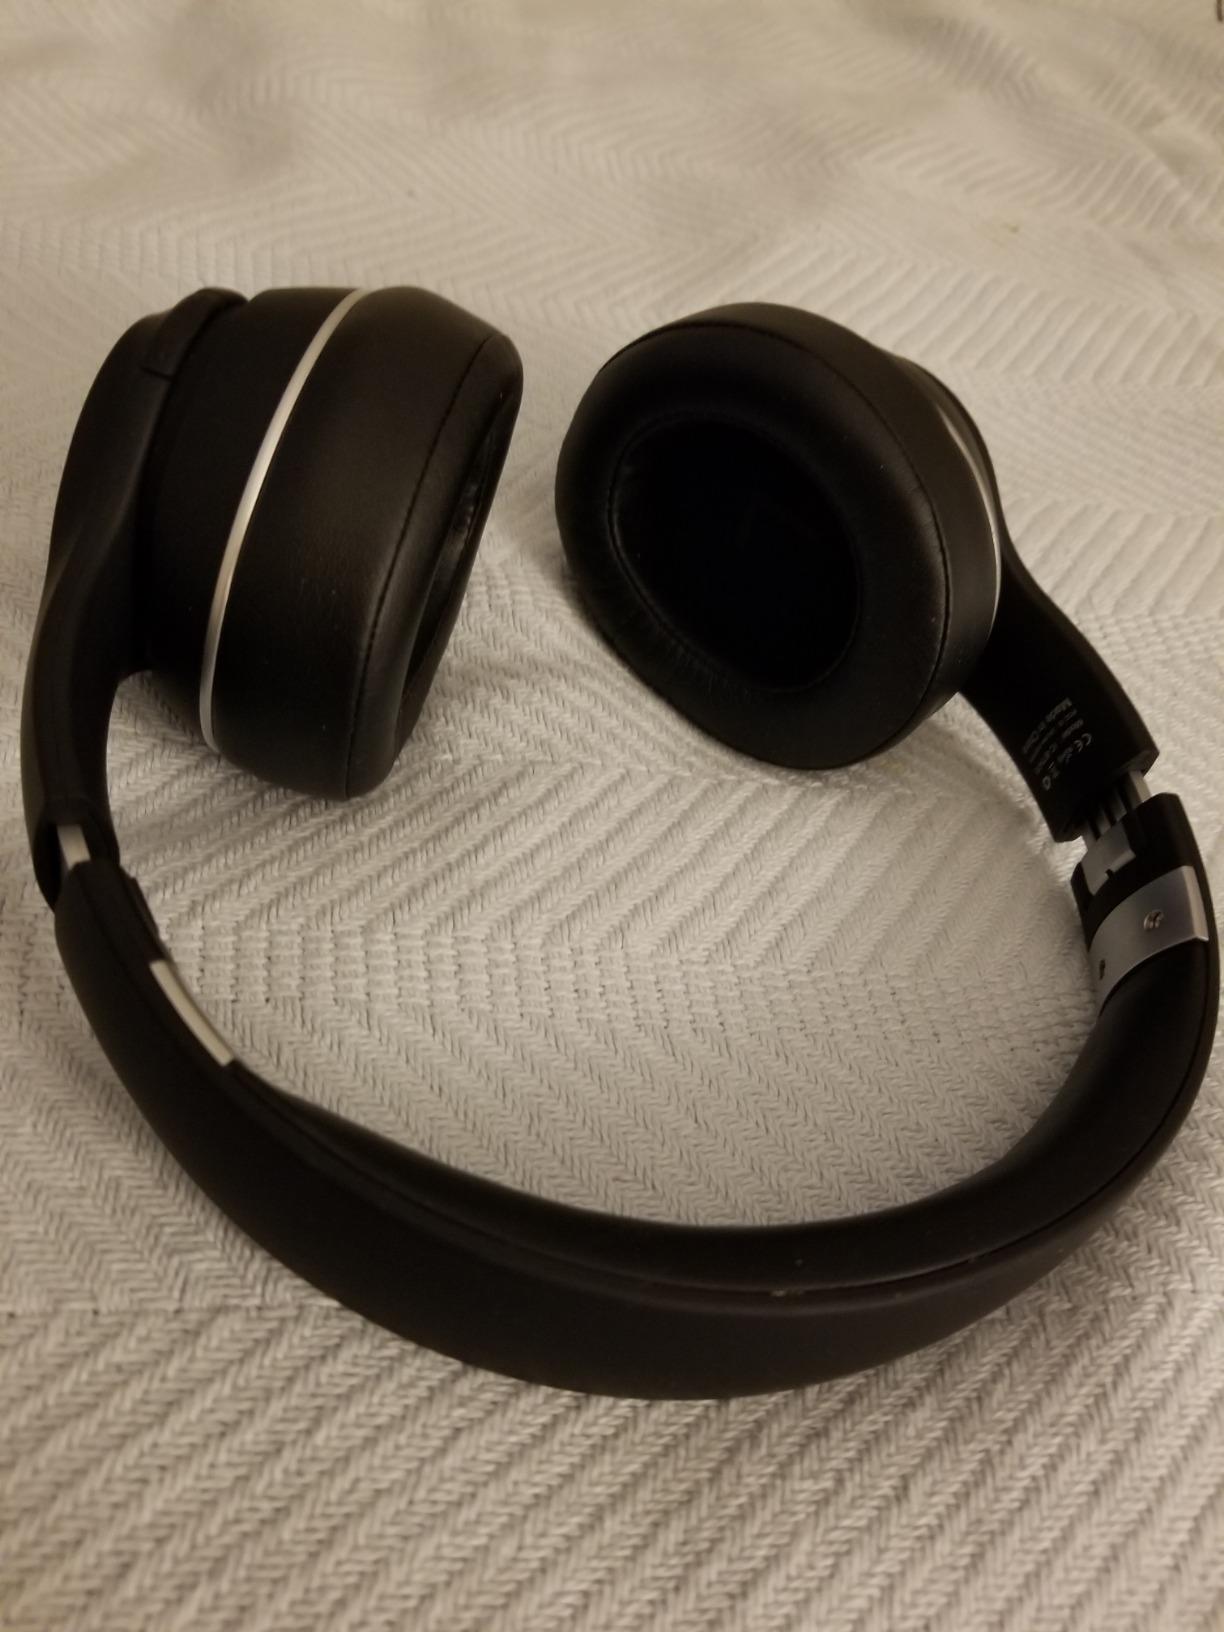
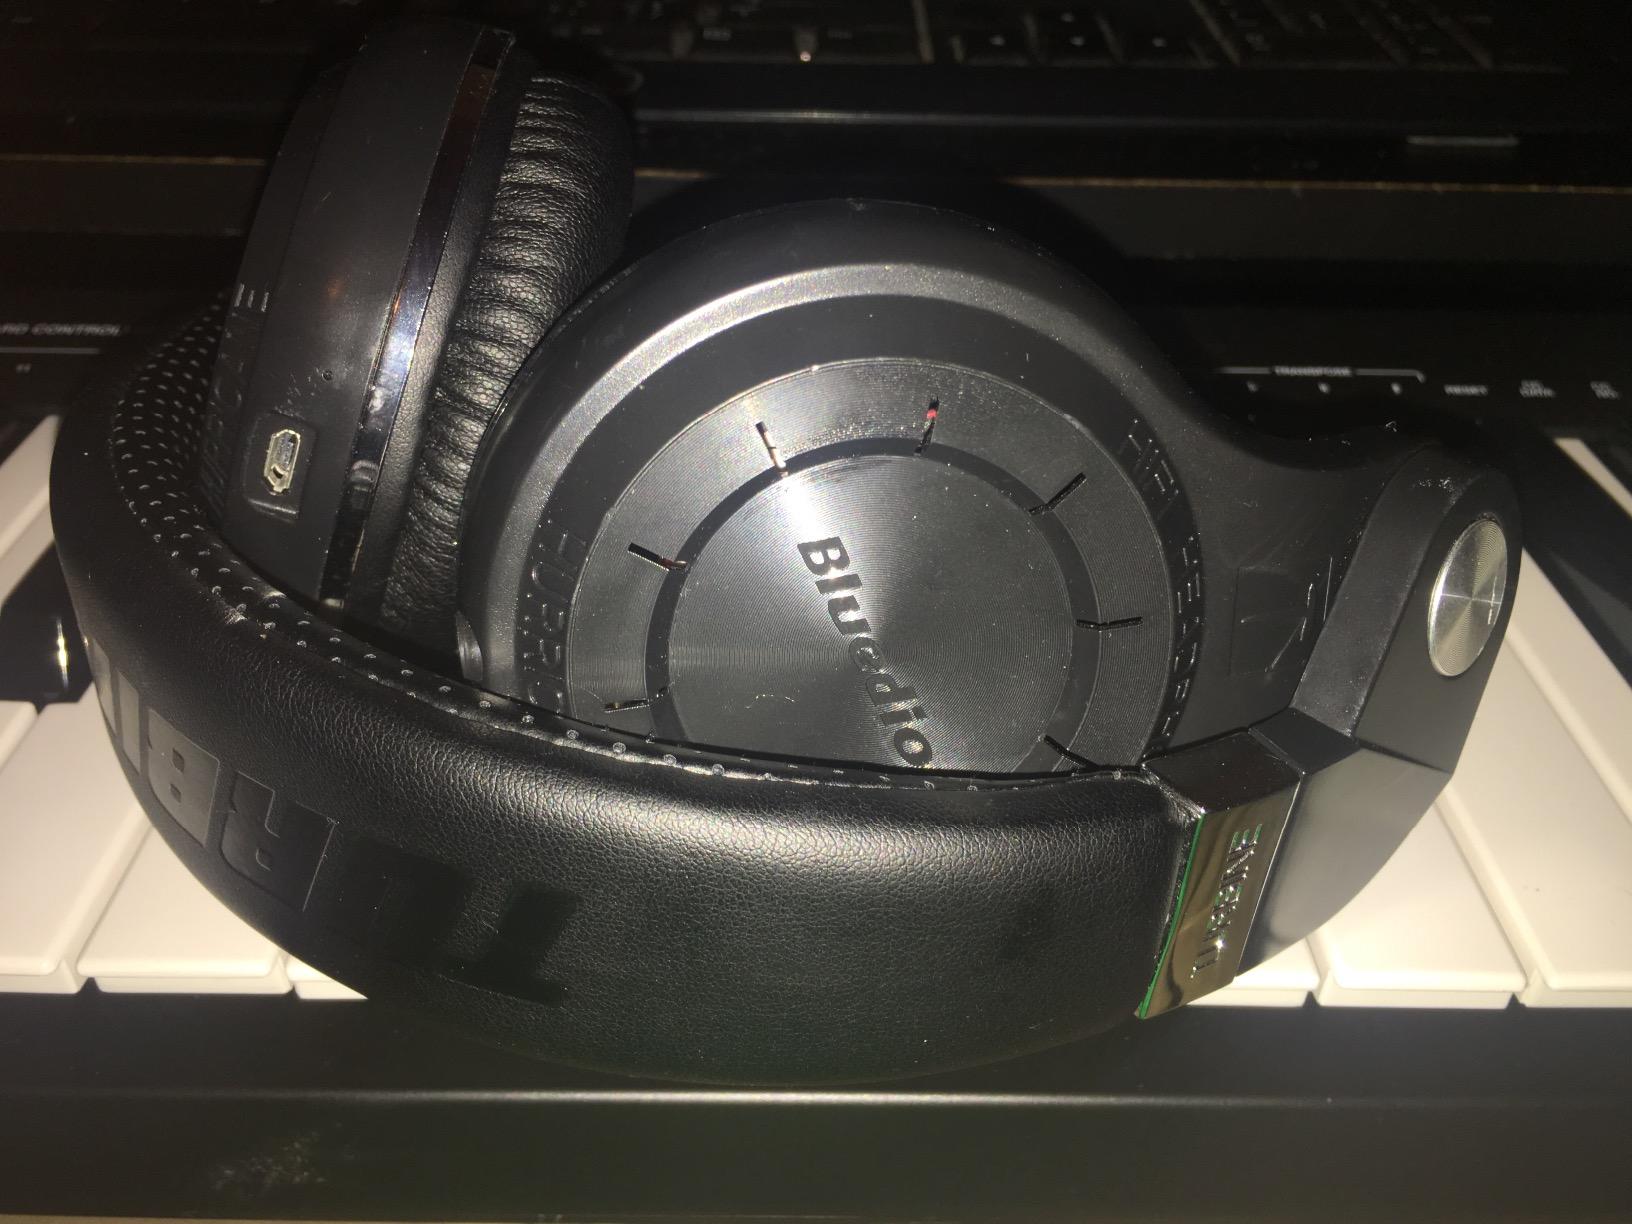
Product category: headphones
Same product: no